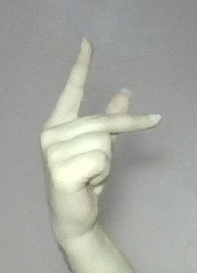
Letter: dha